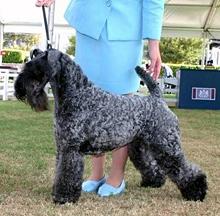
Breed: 229-n000087-Kerry_blue_terrier